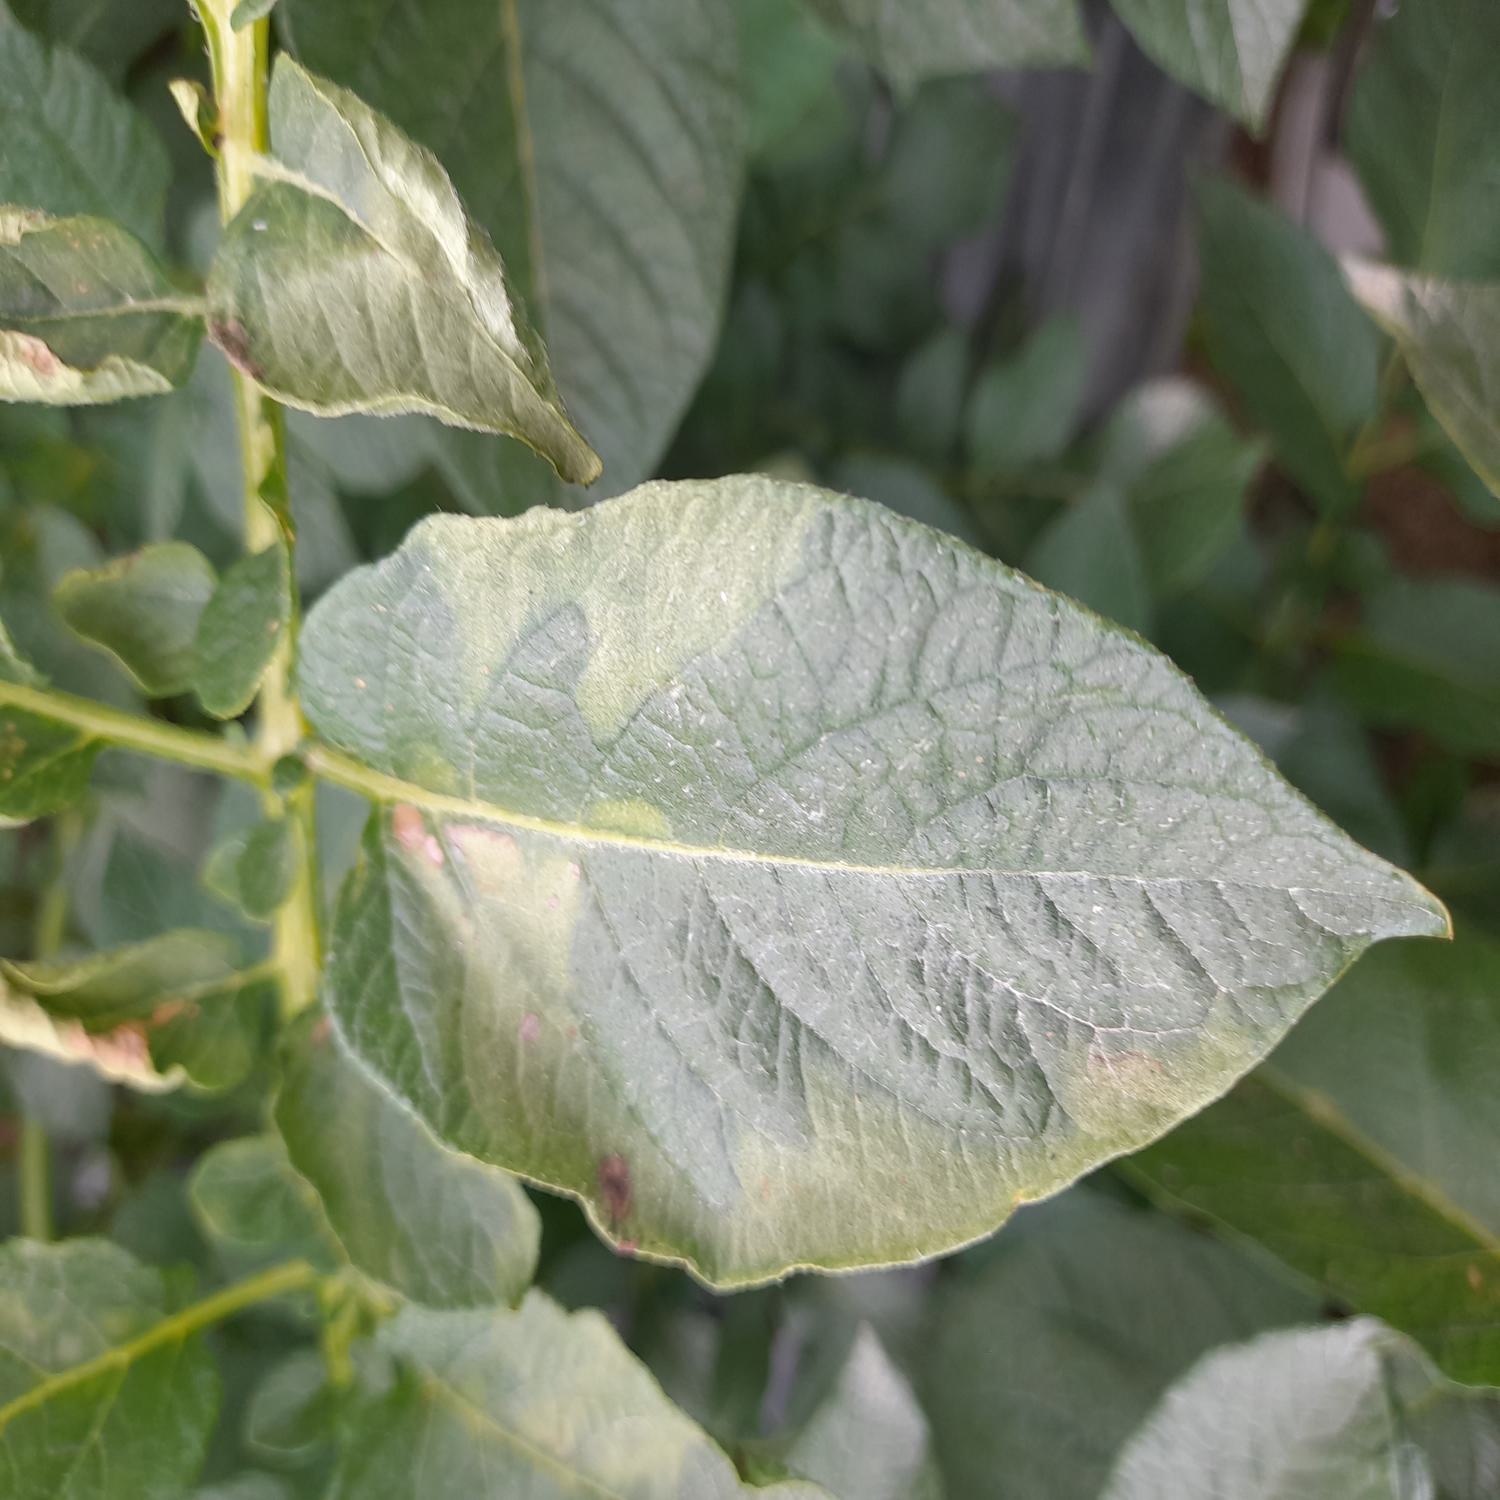
Label: Virus